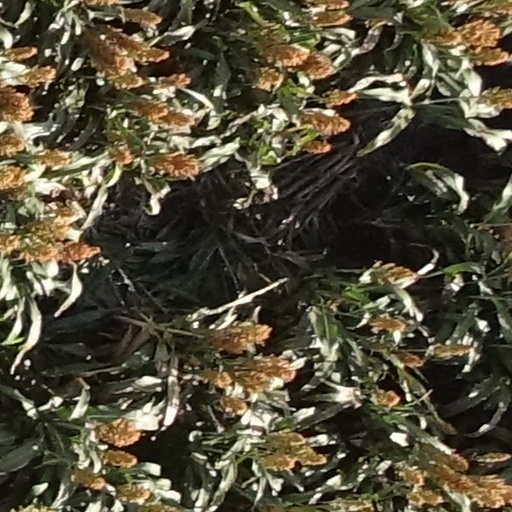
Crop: sorghum